Whangārei Falls

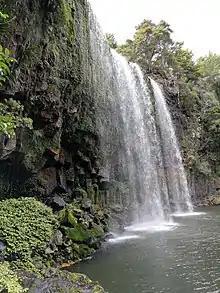
Whangārei Falls

Whangārei Falls is located just on the outskirts of Whangārei on Boundary Road in the suburb of Tikipunga, a popular place for both locals and tourists to visit, go for walks along the edge of the Hātea River, or to have a picnic on the lawns and tables at the top of the waterfall near the main car park.